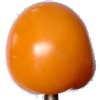
Label: Tomato Yellow 1